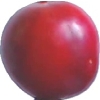
Label: cherry_wax_red